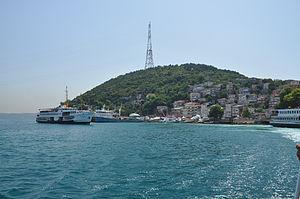
Rumeli Kavağı petit port de pêche sur les bords du Bosphore dans le district de Sarıyer à Istanbul en Turquie.